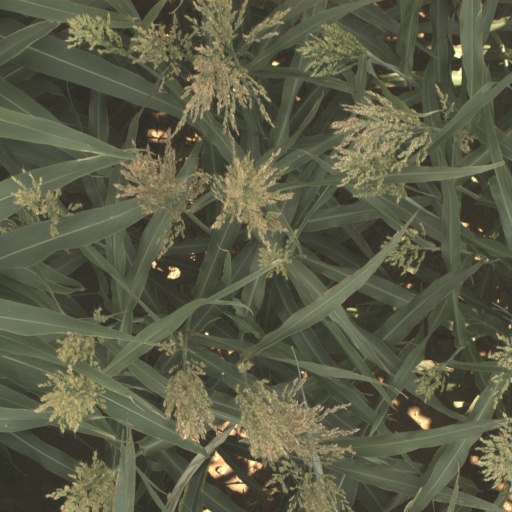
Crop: sorghum